Corpo Aereo Italiano

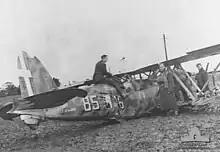
A Falco biplane fighter after crash-landing near Lowestoft, Suffolk on 11 November 1940. The pilot successfully evaded three British Hurricanes, but was forced down by a propeller malfunction.

Although the main fighter used by the "Corpo Aereo Italiano" was a biplane, which, in purely technical terms, would be outclassed by more modern monoplanes, this was not the case all the time. On 11 and 23 November 1940, CR.42s flew two raids against Great Britain as part of the "Corpo Aereo Italiano". Although the German "Luftwaffe" aircraft had difficulty flying in formation with the slower biplanes, the "Falcos", though slower, and with an open cockpit, no radio, and armed with only two machine guns (a 12.7 mm/.5 in and a 7.7 mm/.303 in Breda-SAFAT), could easily out-turn Hurricanes and Spitfires, making them difficult to hit. "The CR 42 turned to fight using all the aeroplane's manoeuvrability. The pilot could get on my tail in a single turn, so tightly was he able to pull round." As the RAF intelligence report stated, the "Falcos" were hard targets. "As I fired he half rolled very tightly and I was completely unable to hold him, so rapid were his manoeuvres. I attacked two or three more and fired short bursts, in each case the enemy aircraft half-rolled very tightly and easily and completely out-turned me. In two cases as they came out of their rolls, they were able to turn in almost on my tail and opened fire on me."